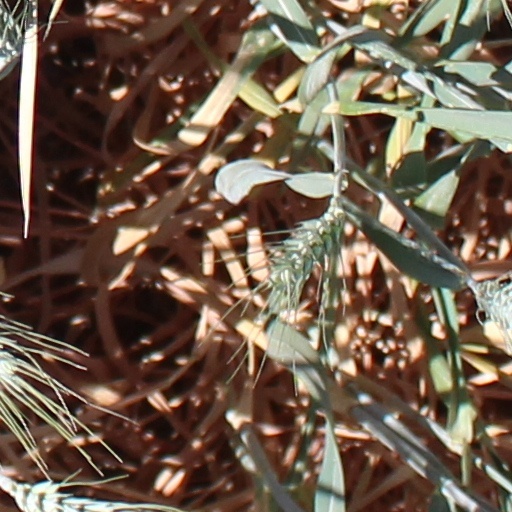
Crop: wheat